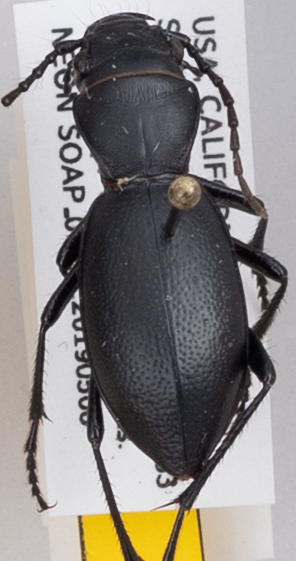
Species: Omus californicus
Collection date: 2019-05-08
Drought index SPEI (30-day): -0.8
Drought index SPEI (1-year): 0.212
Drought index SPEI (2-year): -0.24